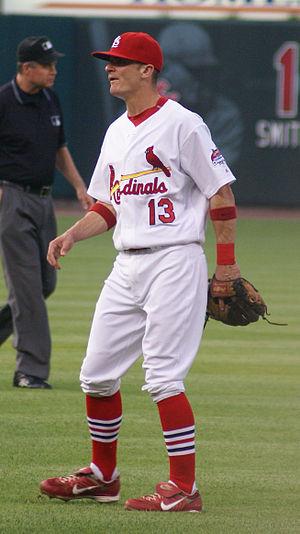
Brendan Wood Ryan est un joueur de champ intérieur des Nationals de Washington de la Ligue majeure de baseball.